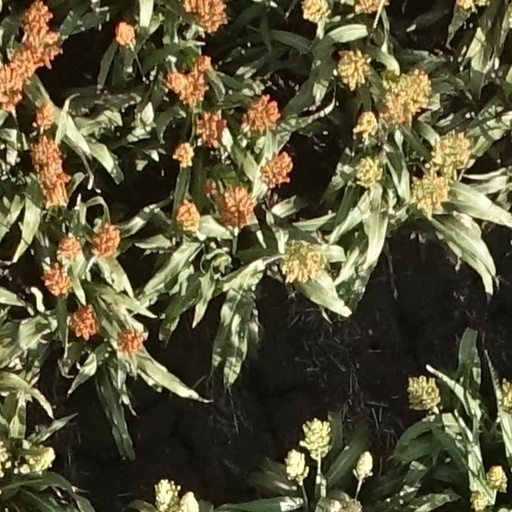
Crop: sorghum